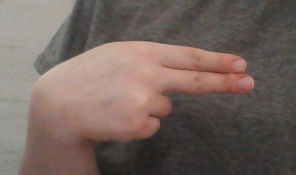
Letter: ain